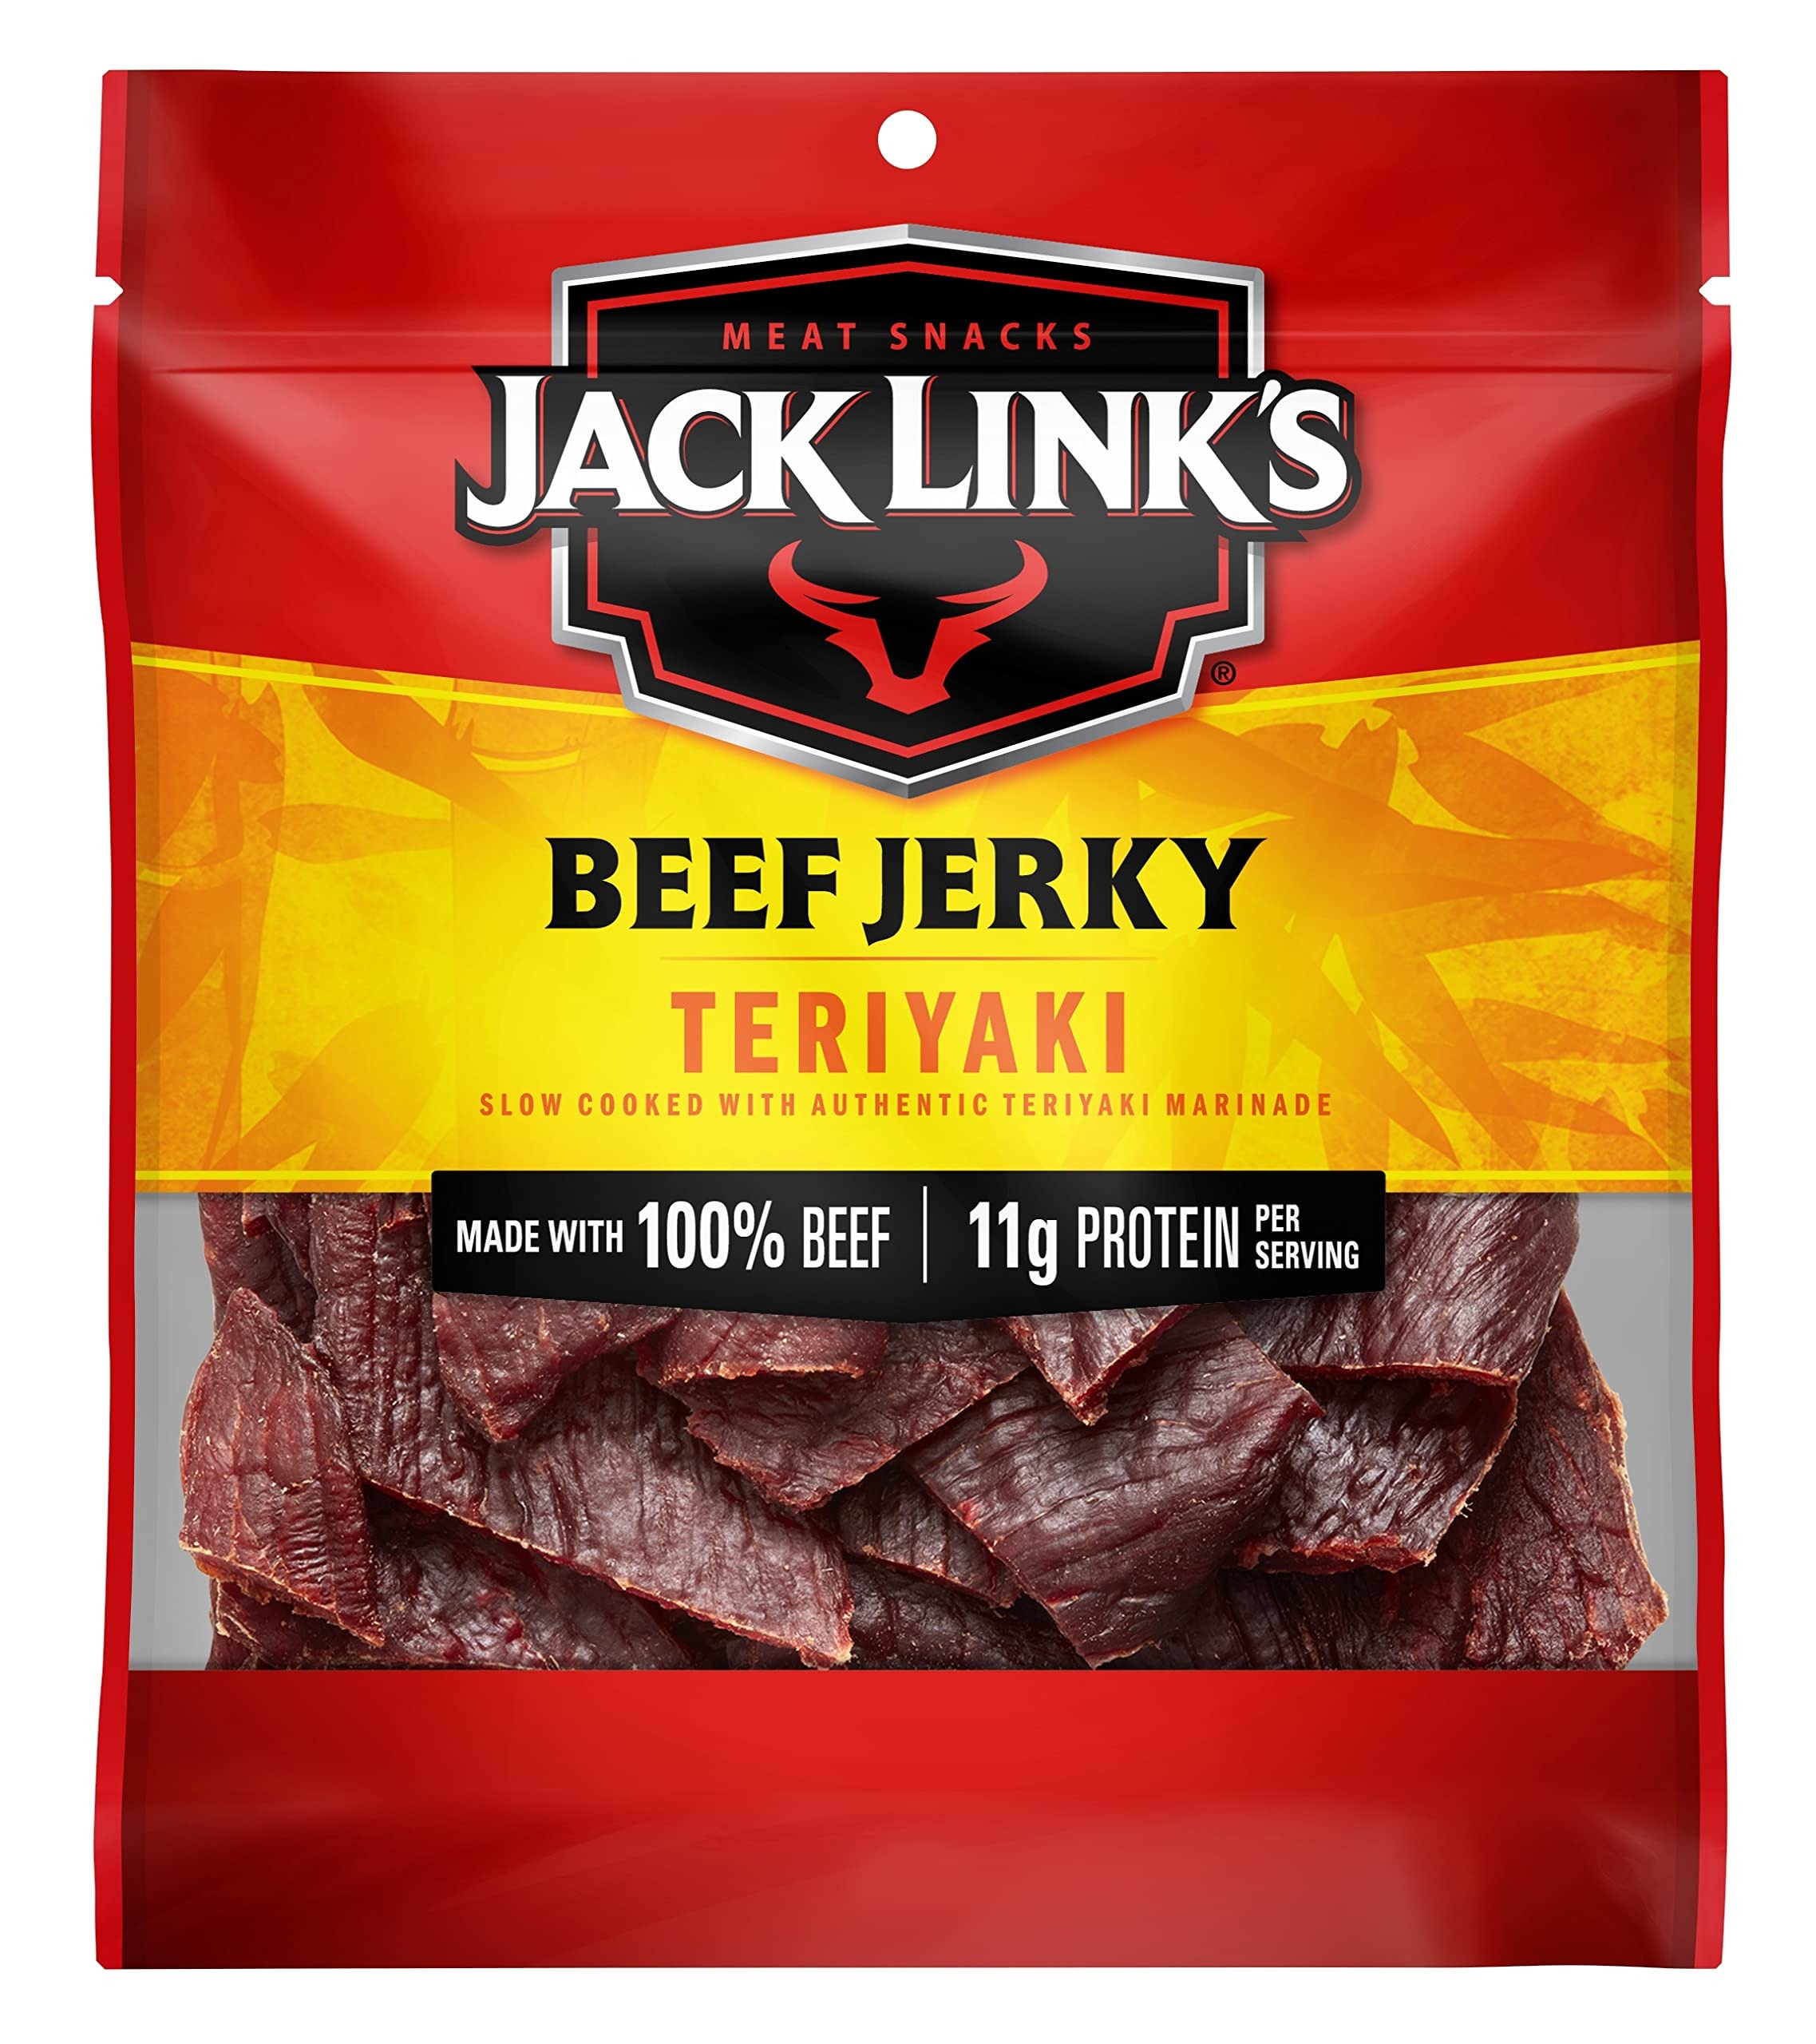
Item Name: Jack Link's Beef Jerky, Teriyaki Jerky Bag – Flavorful Meat Snack, Ready to Eat Protein Snack with 11g of Protein and 80 Calories per Serving, Made with 100% Beef, Keto Friendly, 2.85 Oz.
Bullet Point 1: CONTAINS 11g OF PROTEIN: Protein is an essential part of a balanced diet and Jack Link's Teriyaki Beef Jerky is a delicious way to get more. With 11g of protein and 80 calories per serving, it's a perfect protein snack for hunting season
Bullet Point 2: SINGLE JERKY SNACK BAG: This item contains one, 2.85 oz. bag so you have a tasty meat snack on hand. Pack in lunches, bring to work, or take hunting to help power through anything the day might throw your way
Bullet Point 3: MADE WITH 100% BEEF: Our Jack Link's Teriyaki Beef Jerky is made of lean cuts of 100% beef. The taste is so great that it makes a great jerky gift for men or women alike! Kids and teens can stay fueled up at school too with great tasting Jack Link's
Bullet Point 4: FULL ON FLAVOR: We (arguably) didn't invent jerky, we just created the flavor that put it on the map. Our Teriyaki Beef Jerky is marinated with a blend of soy, garlic, ginger and brown sugar and slow cooked over hardwood smoke for a sweet and mild flavor
Bullet Point 5: LUNCHBOX READY: Ready to eat snack packs require no refrigeration and are a great way to get protein in your kids' lunch (or yours). The perfect school snacks you can buy in bulk. In fact, we wouldn't be surprised if they ask for two bags
Value: 2.85
Unit: Ounce

Price: 5.99